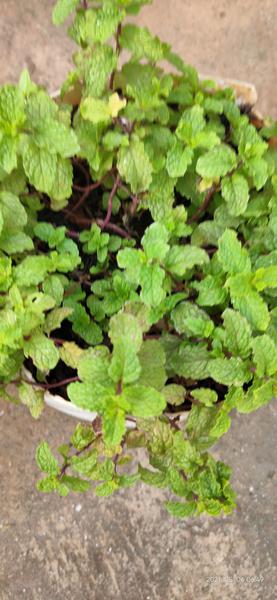
Plant: Mint